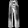
Label: Trouser